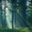
Label: forest